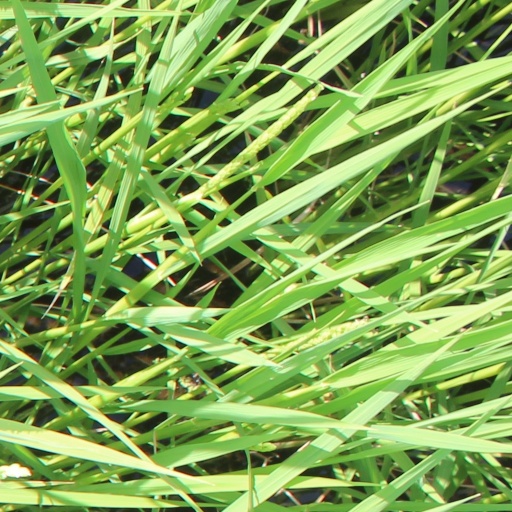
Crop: rice